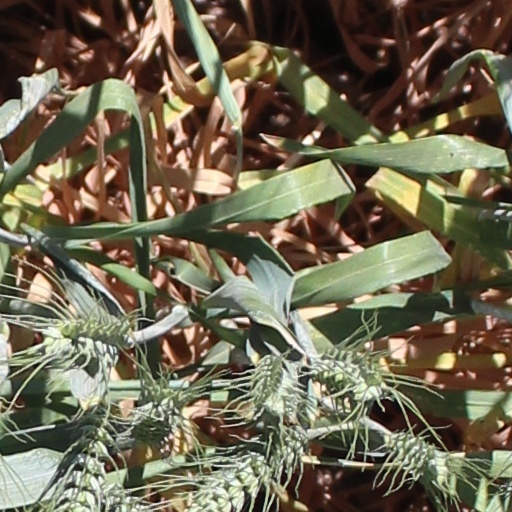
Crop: wheat